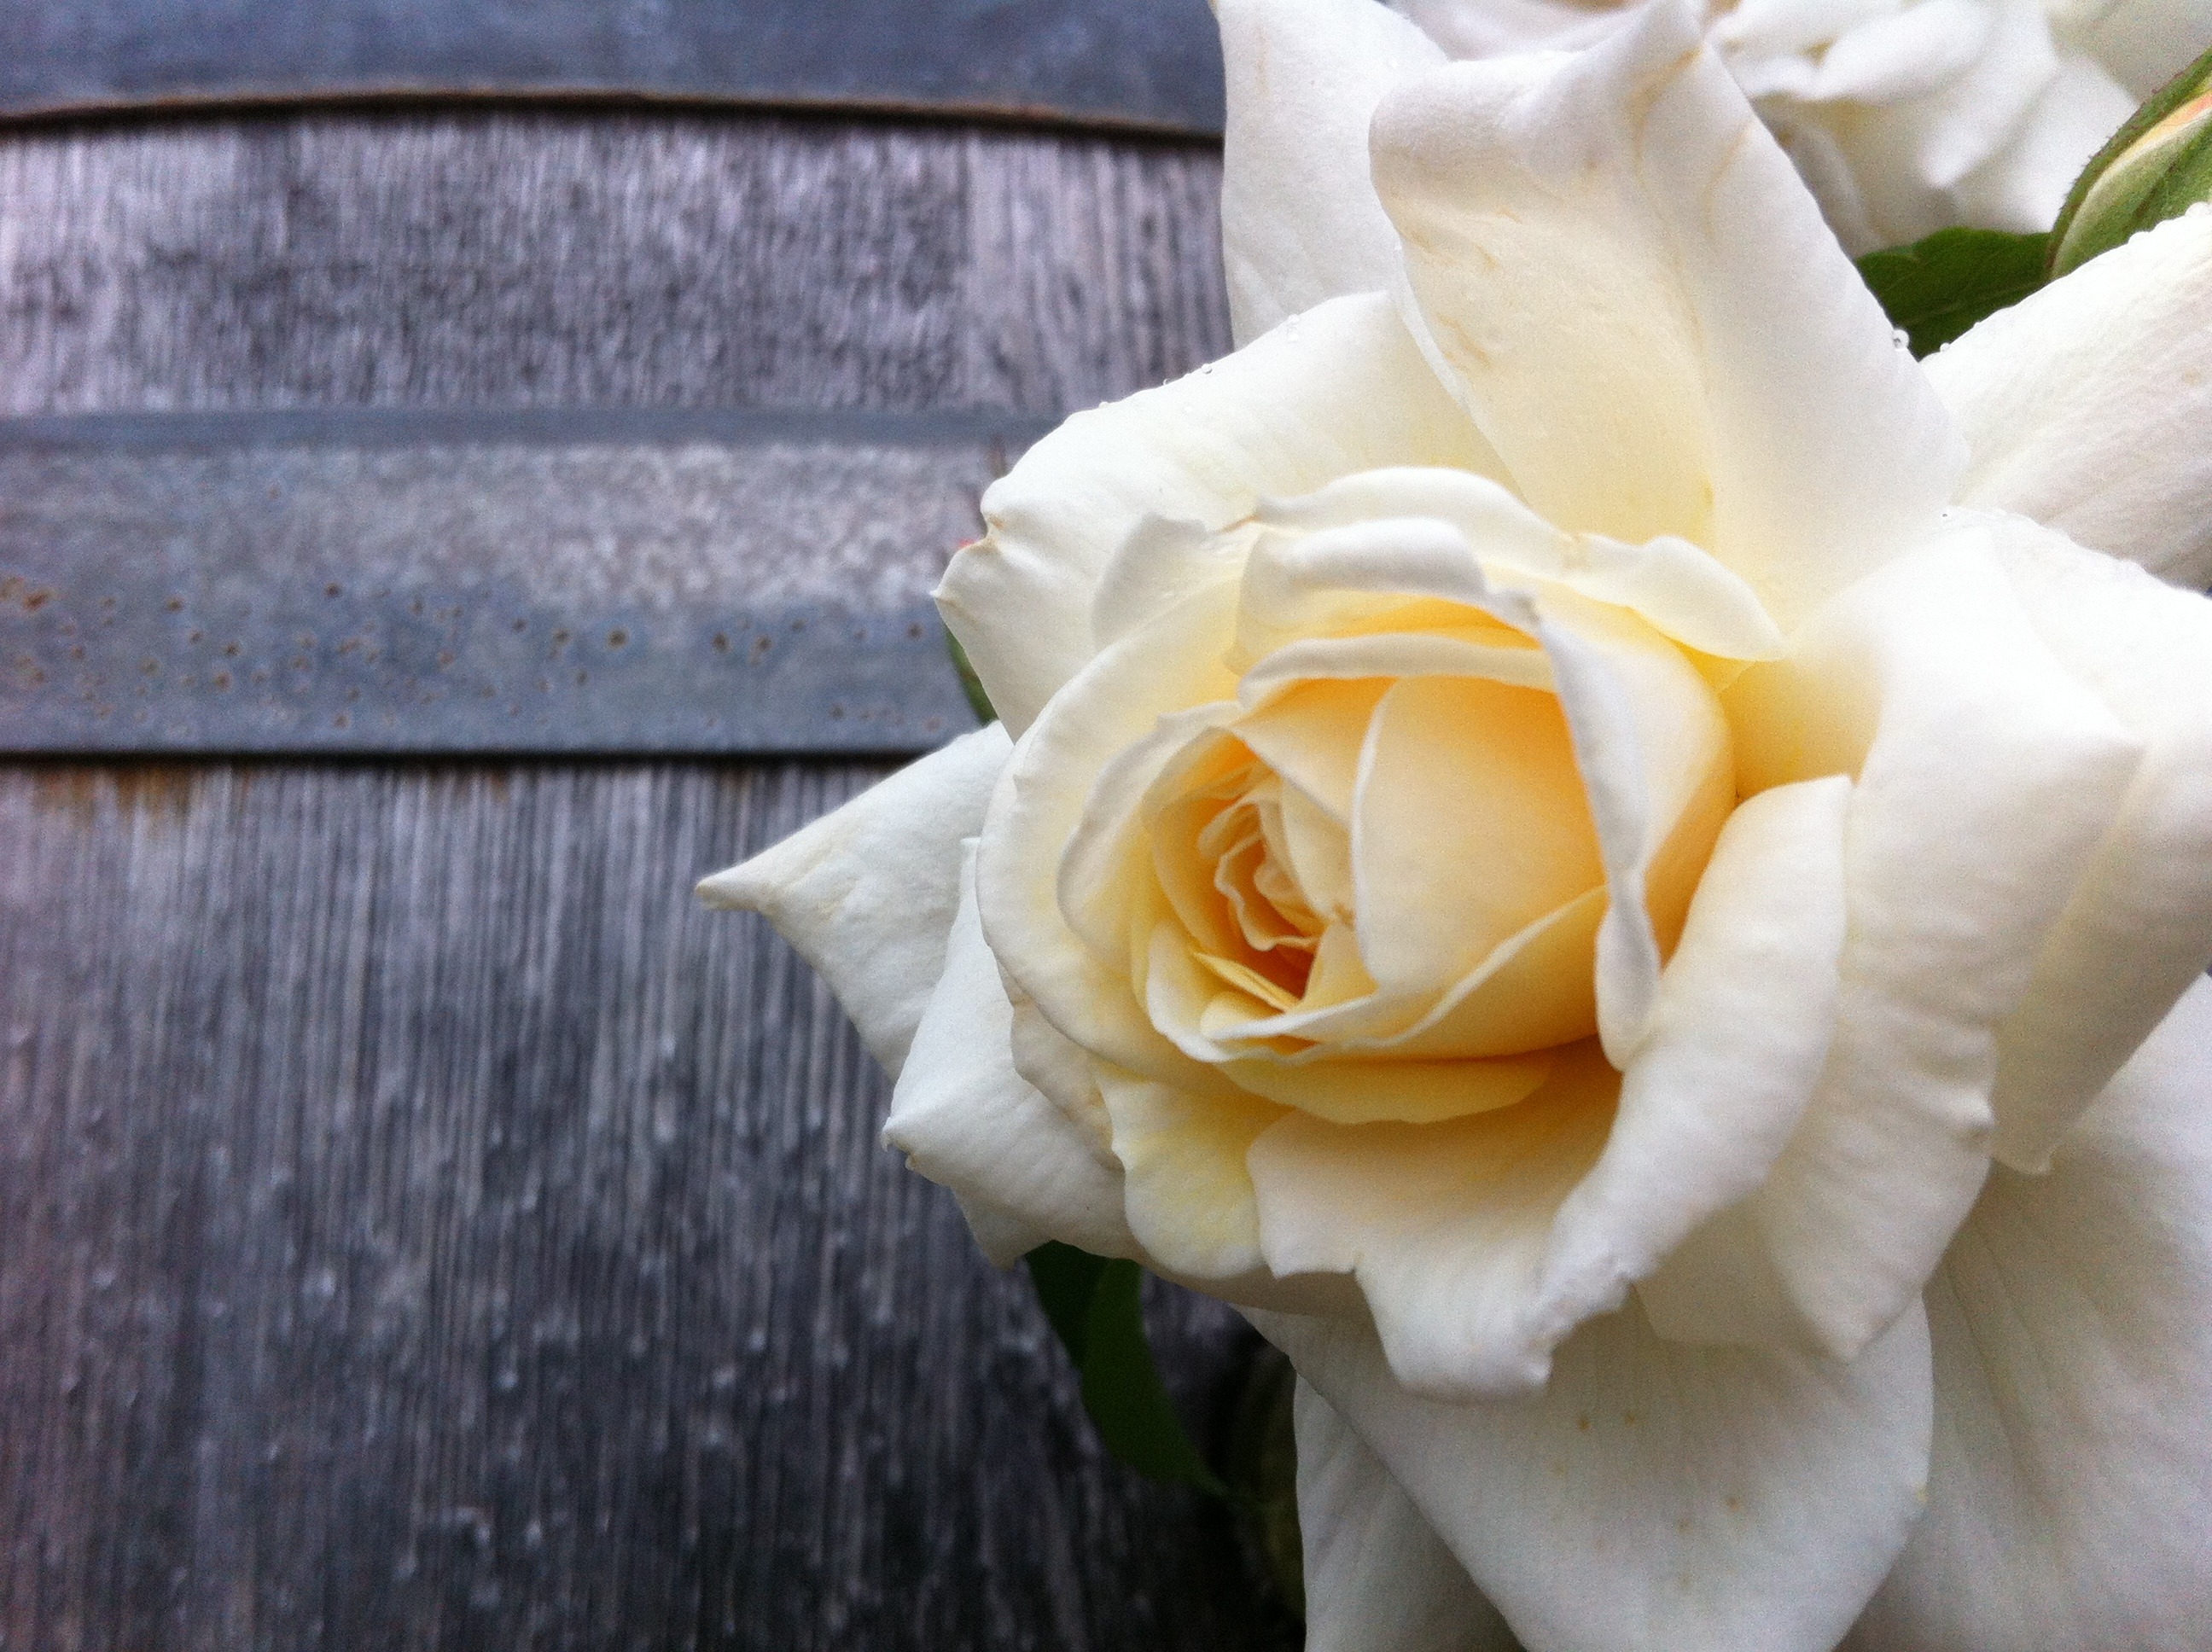
plant, white, photography, flower, petal, rose, yellow, flora, close up, rosa, creeper, floristry, macro photography, flowering plant, garden roses, rose family, flower bouquet, shrub rose, land plant, champagne color, spray rose